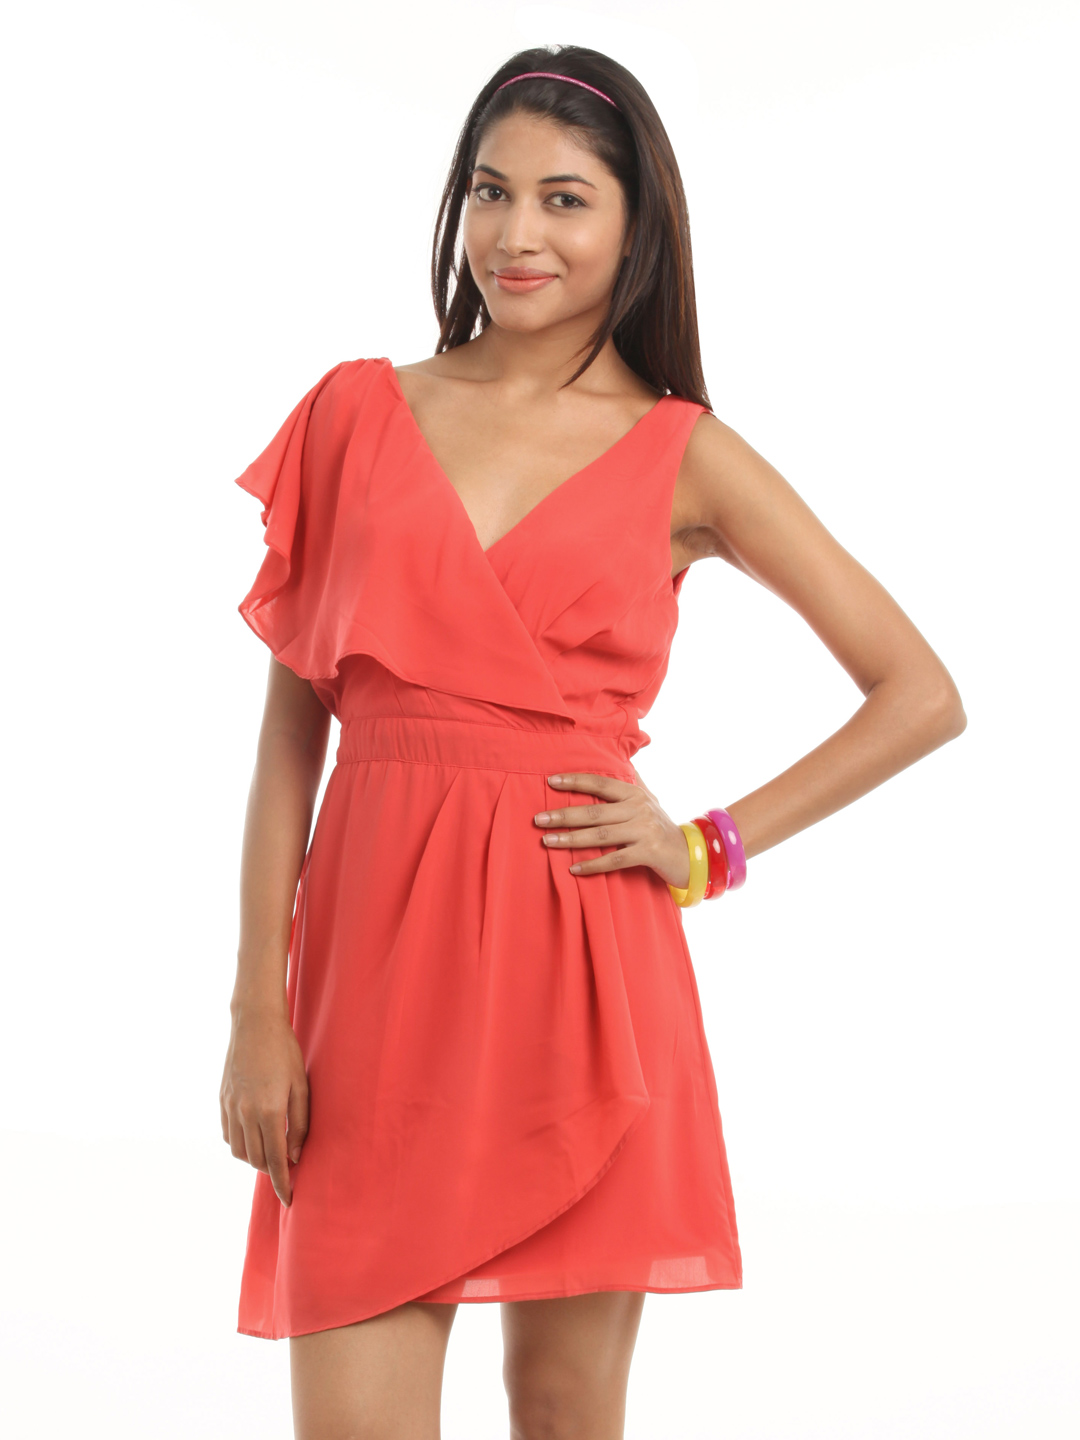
Vero Moda Women Coral Coloured Dress
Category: Apparel / Dress / Dresses
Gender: Women
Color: Red
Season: Summer 2012
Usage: Casual